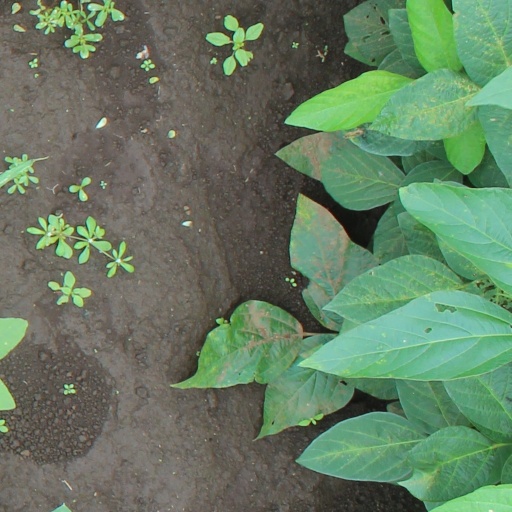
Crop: soybean